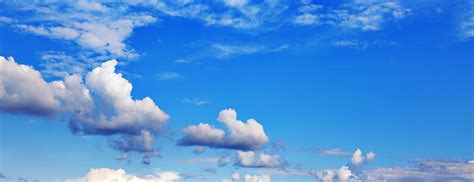
Weather: sun or clear